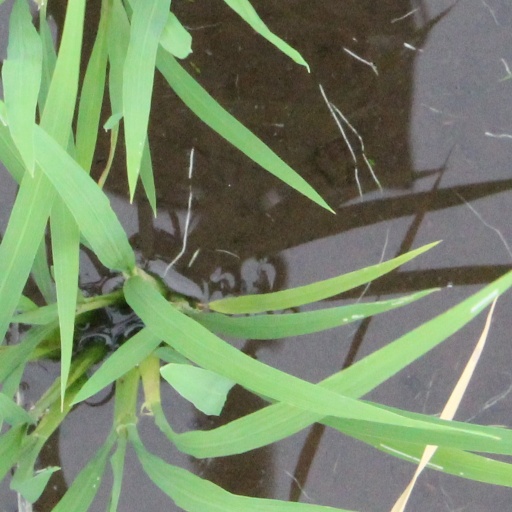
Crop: rice